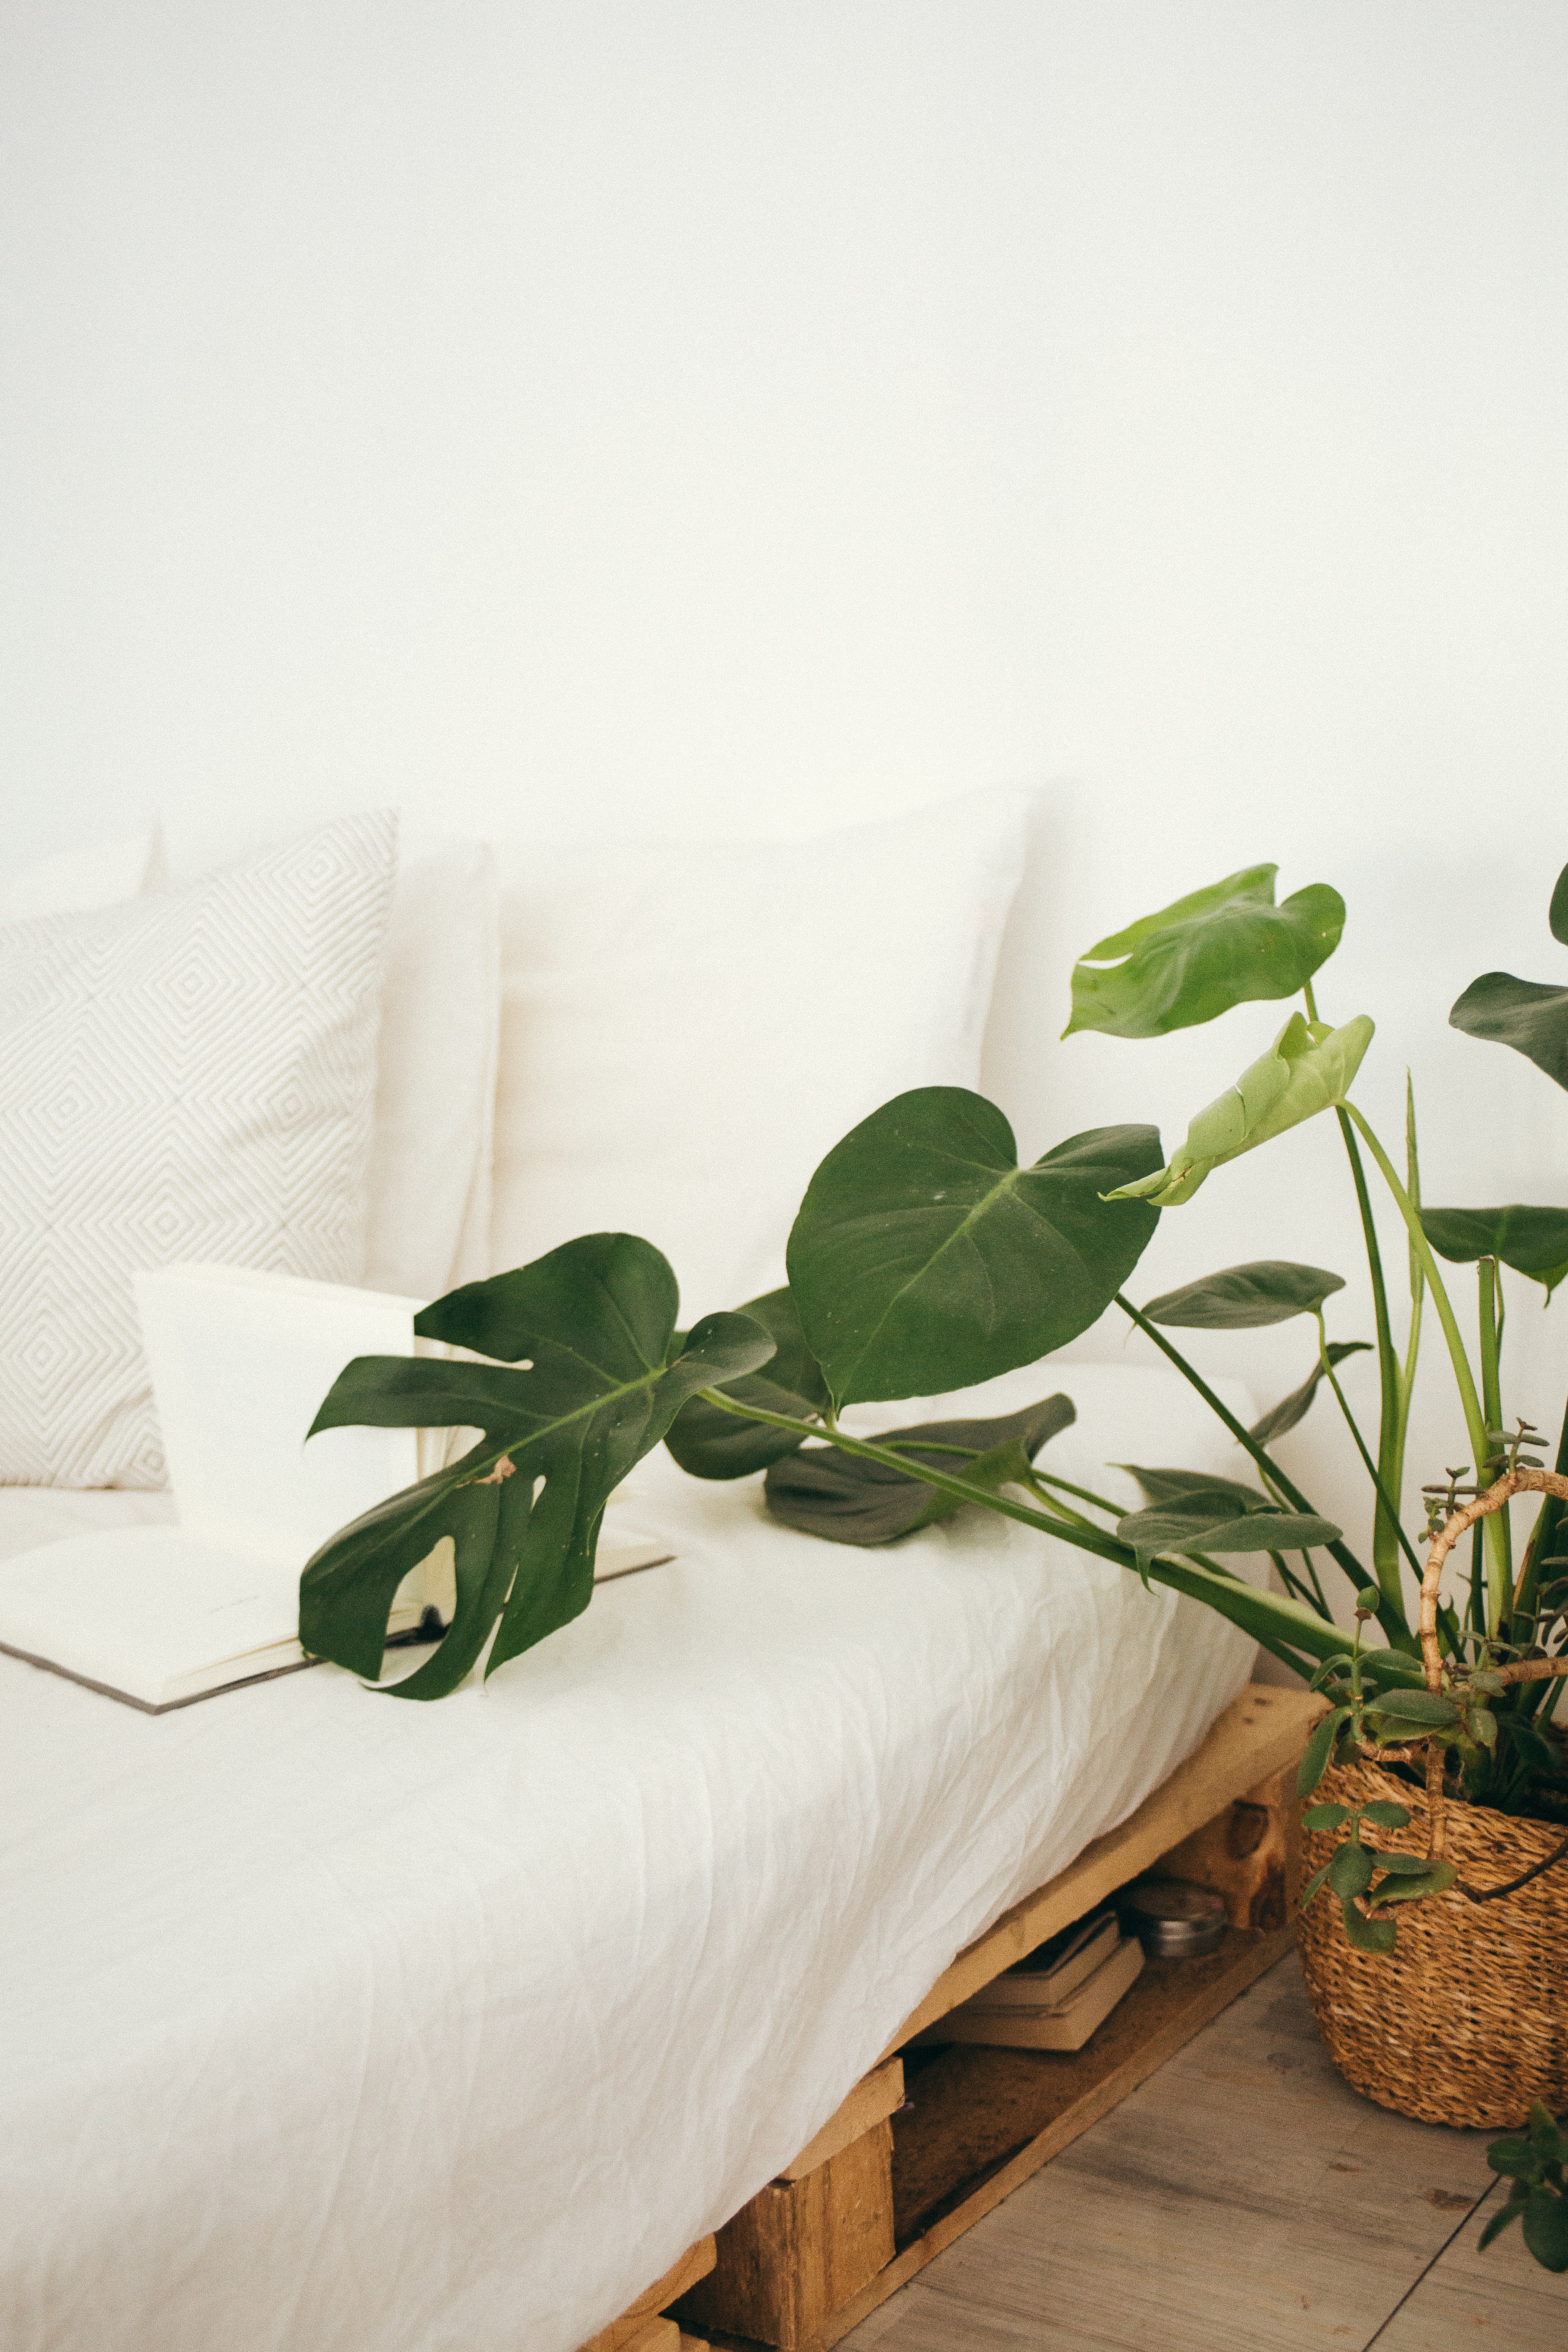
green, plant, flower, furniture, flora, leaf, table, floristry, flowerpot, interior design, floral design, flower arranging